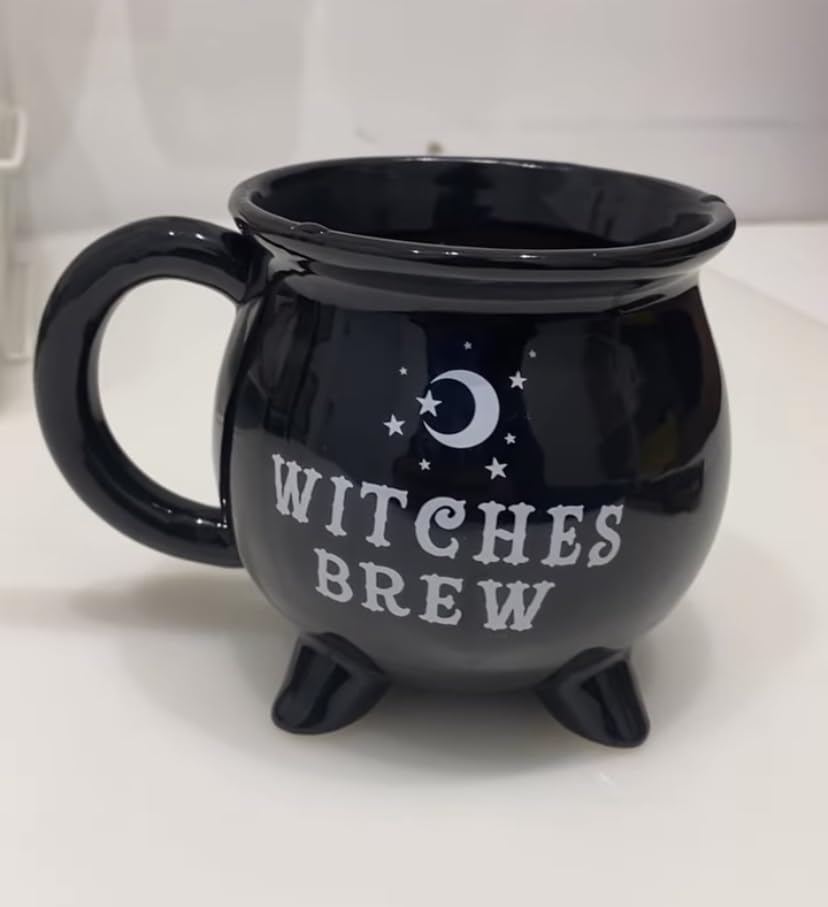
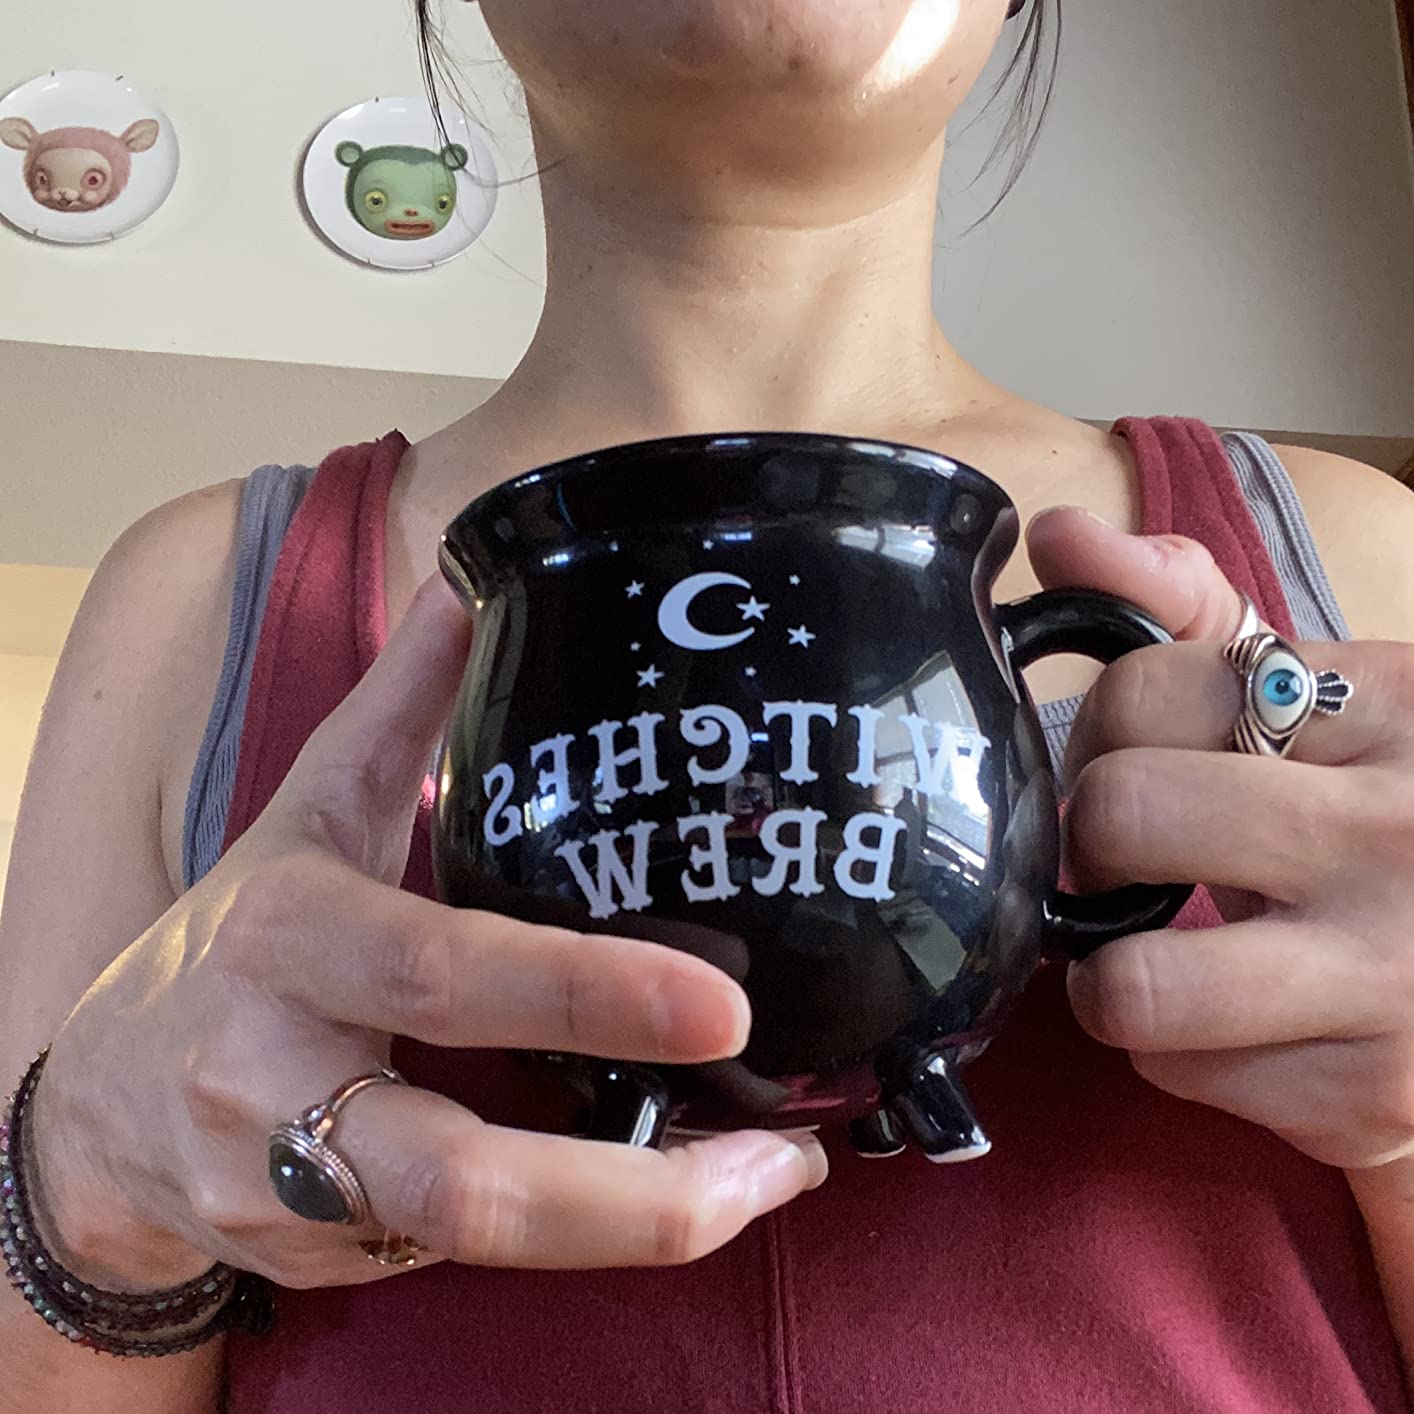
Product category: items_mug
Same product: yes